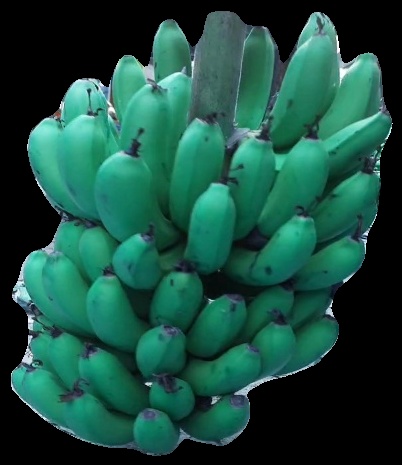
Variety: pachbale
Grade: grade2